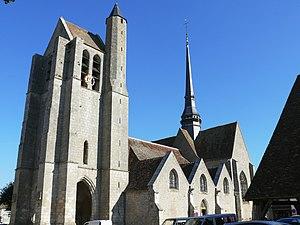
Egreville - Eglise Saint-Martin
La Route Buissonnière est une route touristique de près de 400 kilomètres joignant Fontainebleau à Lyon en sillonnant la région naturelle de la Puisaye, les alentours du massif montagneux du Morvan et les monts du Beaujolais. Elle est aussi une alternative pour atteindre Lyon depuis Paris par des routes secondaires sans traverser aucune agglomération. Elle est matérialisée à certains endroits par un panneau où figure un lapin noir.
Égreville est une commune française située dans le département de Seine-et-Marne, en région Île-de-France.
Cet article recense les monuments historiques de l'ouest de la Seine-et-Marne, en France.
Cet article recense les monuments historiques français classés en 1913.